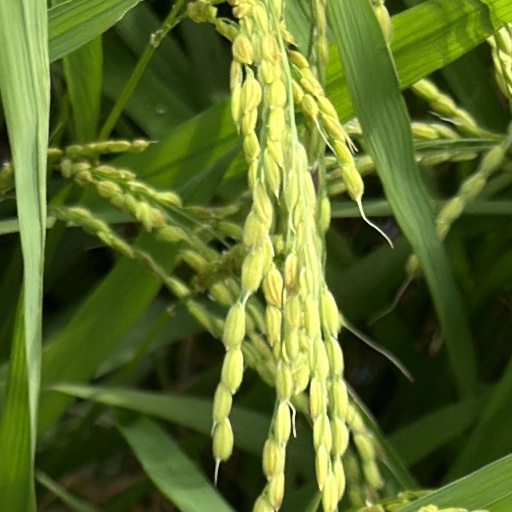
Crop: rice